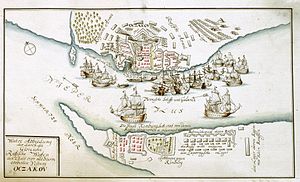
Dnepr-Buh flodmundingen
Otjakiv fæstningen i begyndelsen af 1700-tallet
Dnepr-Buh flodmundingen er et åbent delta eller en lagune, der består af to floder Dnepr og Sydlige Buh. Flodmundingen er beliggende på den nordlige kyst af Sortehavet i Kherson og Mykolaiv oblast i Ukraine og er adskilt fra havet af Kinburn landtange og Kap Otjakiv. Den vigtigste havn i flodmundingen er Otjakiv, der er en gammel fæstning anlagt i 1400-tallet som genovesisk koloni.